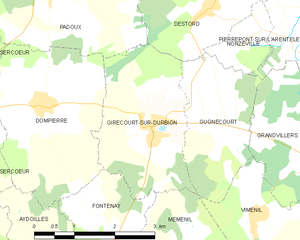
Carte des communes françaises Girecourt-sur-Durbion
Girecourt-sur-Durbion est une commune française située dans le département des Vosges en région Grand Est et membre de la communauté de communes Vologne-Durbion.